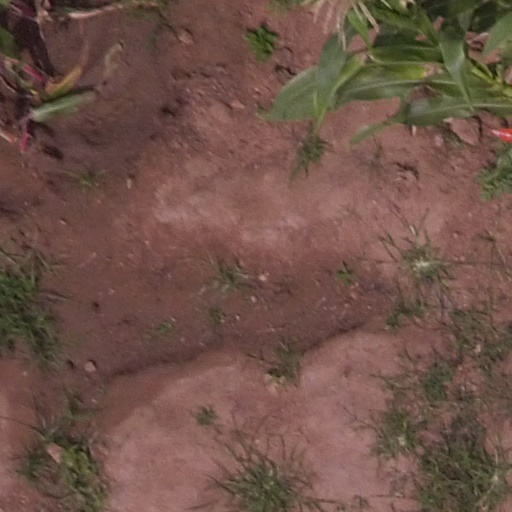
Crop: maize; corn